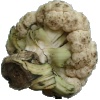
Label: Cauliflower 1